Vera Lynn

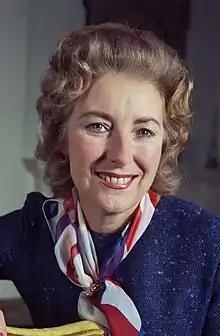
Portrait by Allan Warren,

Dame Vera Margaret Lynn (20 March 1917 – 18 June 2020) was an English singer and entertainer whose musical recordings and performances were very popular during World War II. She is honorifically known as the "Forces' Sweetheart", having given outdoor concerts for the troops in Egypt, India, and Burma during the war as part of the Entertainments National Service Association (ENSA). The songs most associated with her include "We'll Meet Again", "(There'll Be Bluebirds Over) The White Cliffs of Dover", "A Nightingale Sang in Berkeley Square" and "There'll Always Be an England".